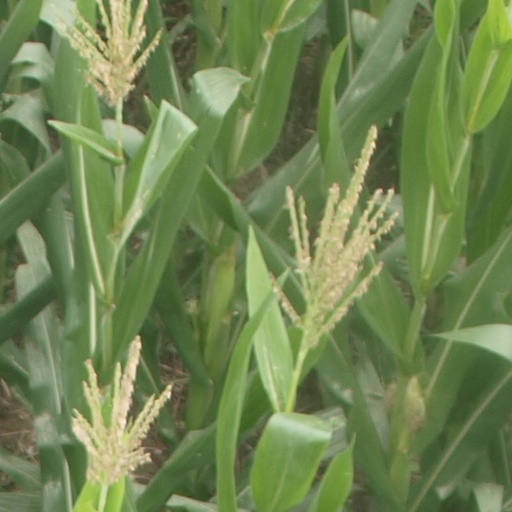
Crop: maize; corn